Tulip mania

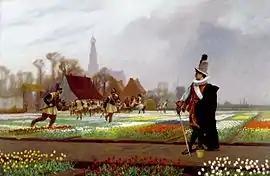
"The Tulip Folly", by Jean-Léon Gérôme, 1882

The introduction of the tulip to Europe is often questionably attributed to Ogier de Busbecq, the ambassador of Charles V, Holy Roman Emperor, to Sultan Suleiman the Magnificent, who sent the first tulip bulbs and seeds to Vienna in 1554 from the Ottoman Empire. Tulip bulbs, along with other new plant life like potatoes, peppers, tomatoes, and other vegetables, came to Europe in the 16th century. These bulbs were soon distributed from Vienna to Augsburg, Antwerp, and Amsterdam.